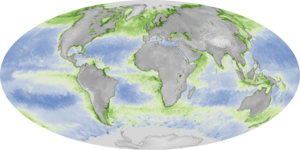
Carte mondiale de la distribution de chlorophylle. Les régions où la production de phytoplancton est abondante sont cependant très restreintes (franges côtières des régions tropicales, Pacifique Nord et Atlantique Nord, et océan austral), formant des «
La biomasse est le terme qui désigne la quantité totale d'organismes vivants dans un biotope ou un lieu déterminé à un moment donné, qu'il s'agisse de plantes, d'animaux, de champignons ou de microbes. L'humanité en tire notamment toute sa nourriture et une grande partie des ressources quotidiennement nécessaires. Tant qu'elle n'est pas surexploitée, cette ressource est dite renouvelable. Le pétrole et le gaz naturel sont aussi issues de la biomasse.